Neil Swainson

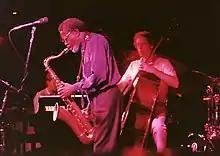
Neil Swainson (right) plays bass with Joe Henderson

Neil James Sinclair Swainson (born November 15, 1955) is a Canadian jazz bassist. Swainson started his career in Victoria, British Columbia, when he supported visiting American musicians such as Herb Ellis, Barney Kessell, and Sonny Stitt. In 1976 he moved to Vancouver after playing with the Paul Horn Quintet and leading a band for two years. He moved to Toronto in 1977.